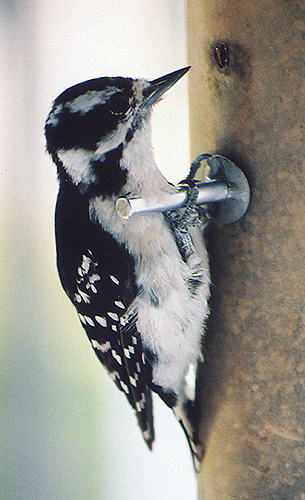
this bird is black on its head, back, wings and white on its belly and breast.
a small bird with a pointed beak, black pattern feathers on the head and wings with white interspersed and a white chest.
the small bird has a black crown and a white belly with a sharp bill.
this bird has a white breast, belly and throat the back and head are black the wings and tail are black with white spots and their are two white strips on head, one above eye and one below.
a small black and white speckled bird with mostly white chest.
this particular bird has a white belly and breast with black secondaries that have white spots
this bird is spotted black and white in color, with a sharp beak.
the bird has a black spotted back and a white fluffy spotted belly.
this small bird has a black bill and crown and wings which are black with white spots throughout.
this bird has wings that are black and has a white belly
Species: Downy Woodpecker